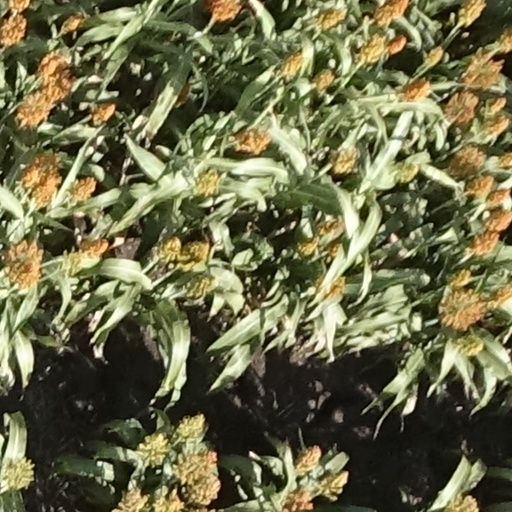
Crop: sorghum